Maffeo Olivieri

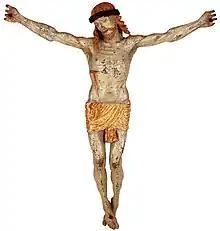
"Crucifix of Botticino", post 1517, Diocesan Museum of Brescia

Maffeo Olivieri (1484 in Brescia – 1543 or 1544) was an Italian sculptor and wood carver. Often associated with his younger brother Andrea, he was active in Lombardy, Venice and Trentino. He was known for his bronze, wood and marble creations, and considered the premier sculptor in early sixteenth century Brescia.